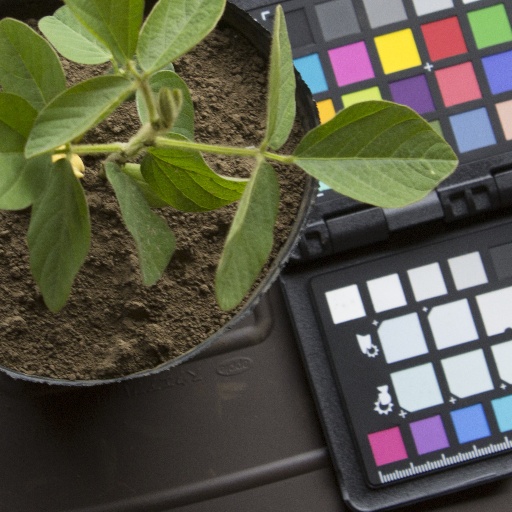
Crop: soybean